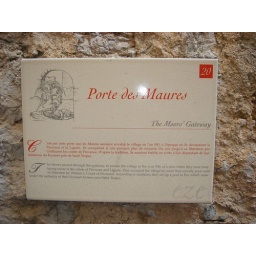
This sign explains how the Moors used the door in the next photo to conquer the medieval town of Eze.